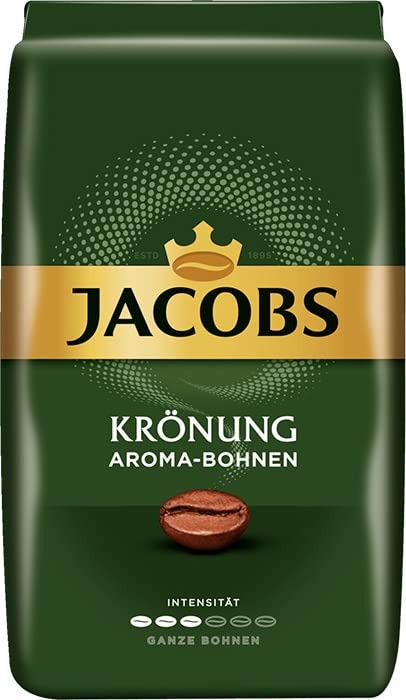
Item Name: Jacobs Kronung Whole Bean Coffee 500 Gram / 17.6 Ounce (Pack of 12)
Bullet Point: Case of 12
Value: 211.2
Unit: Ounce

Price: 84.2